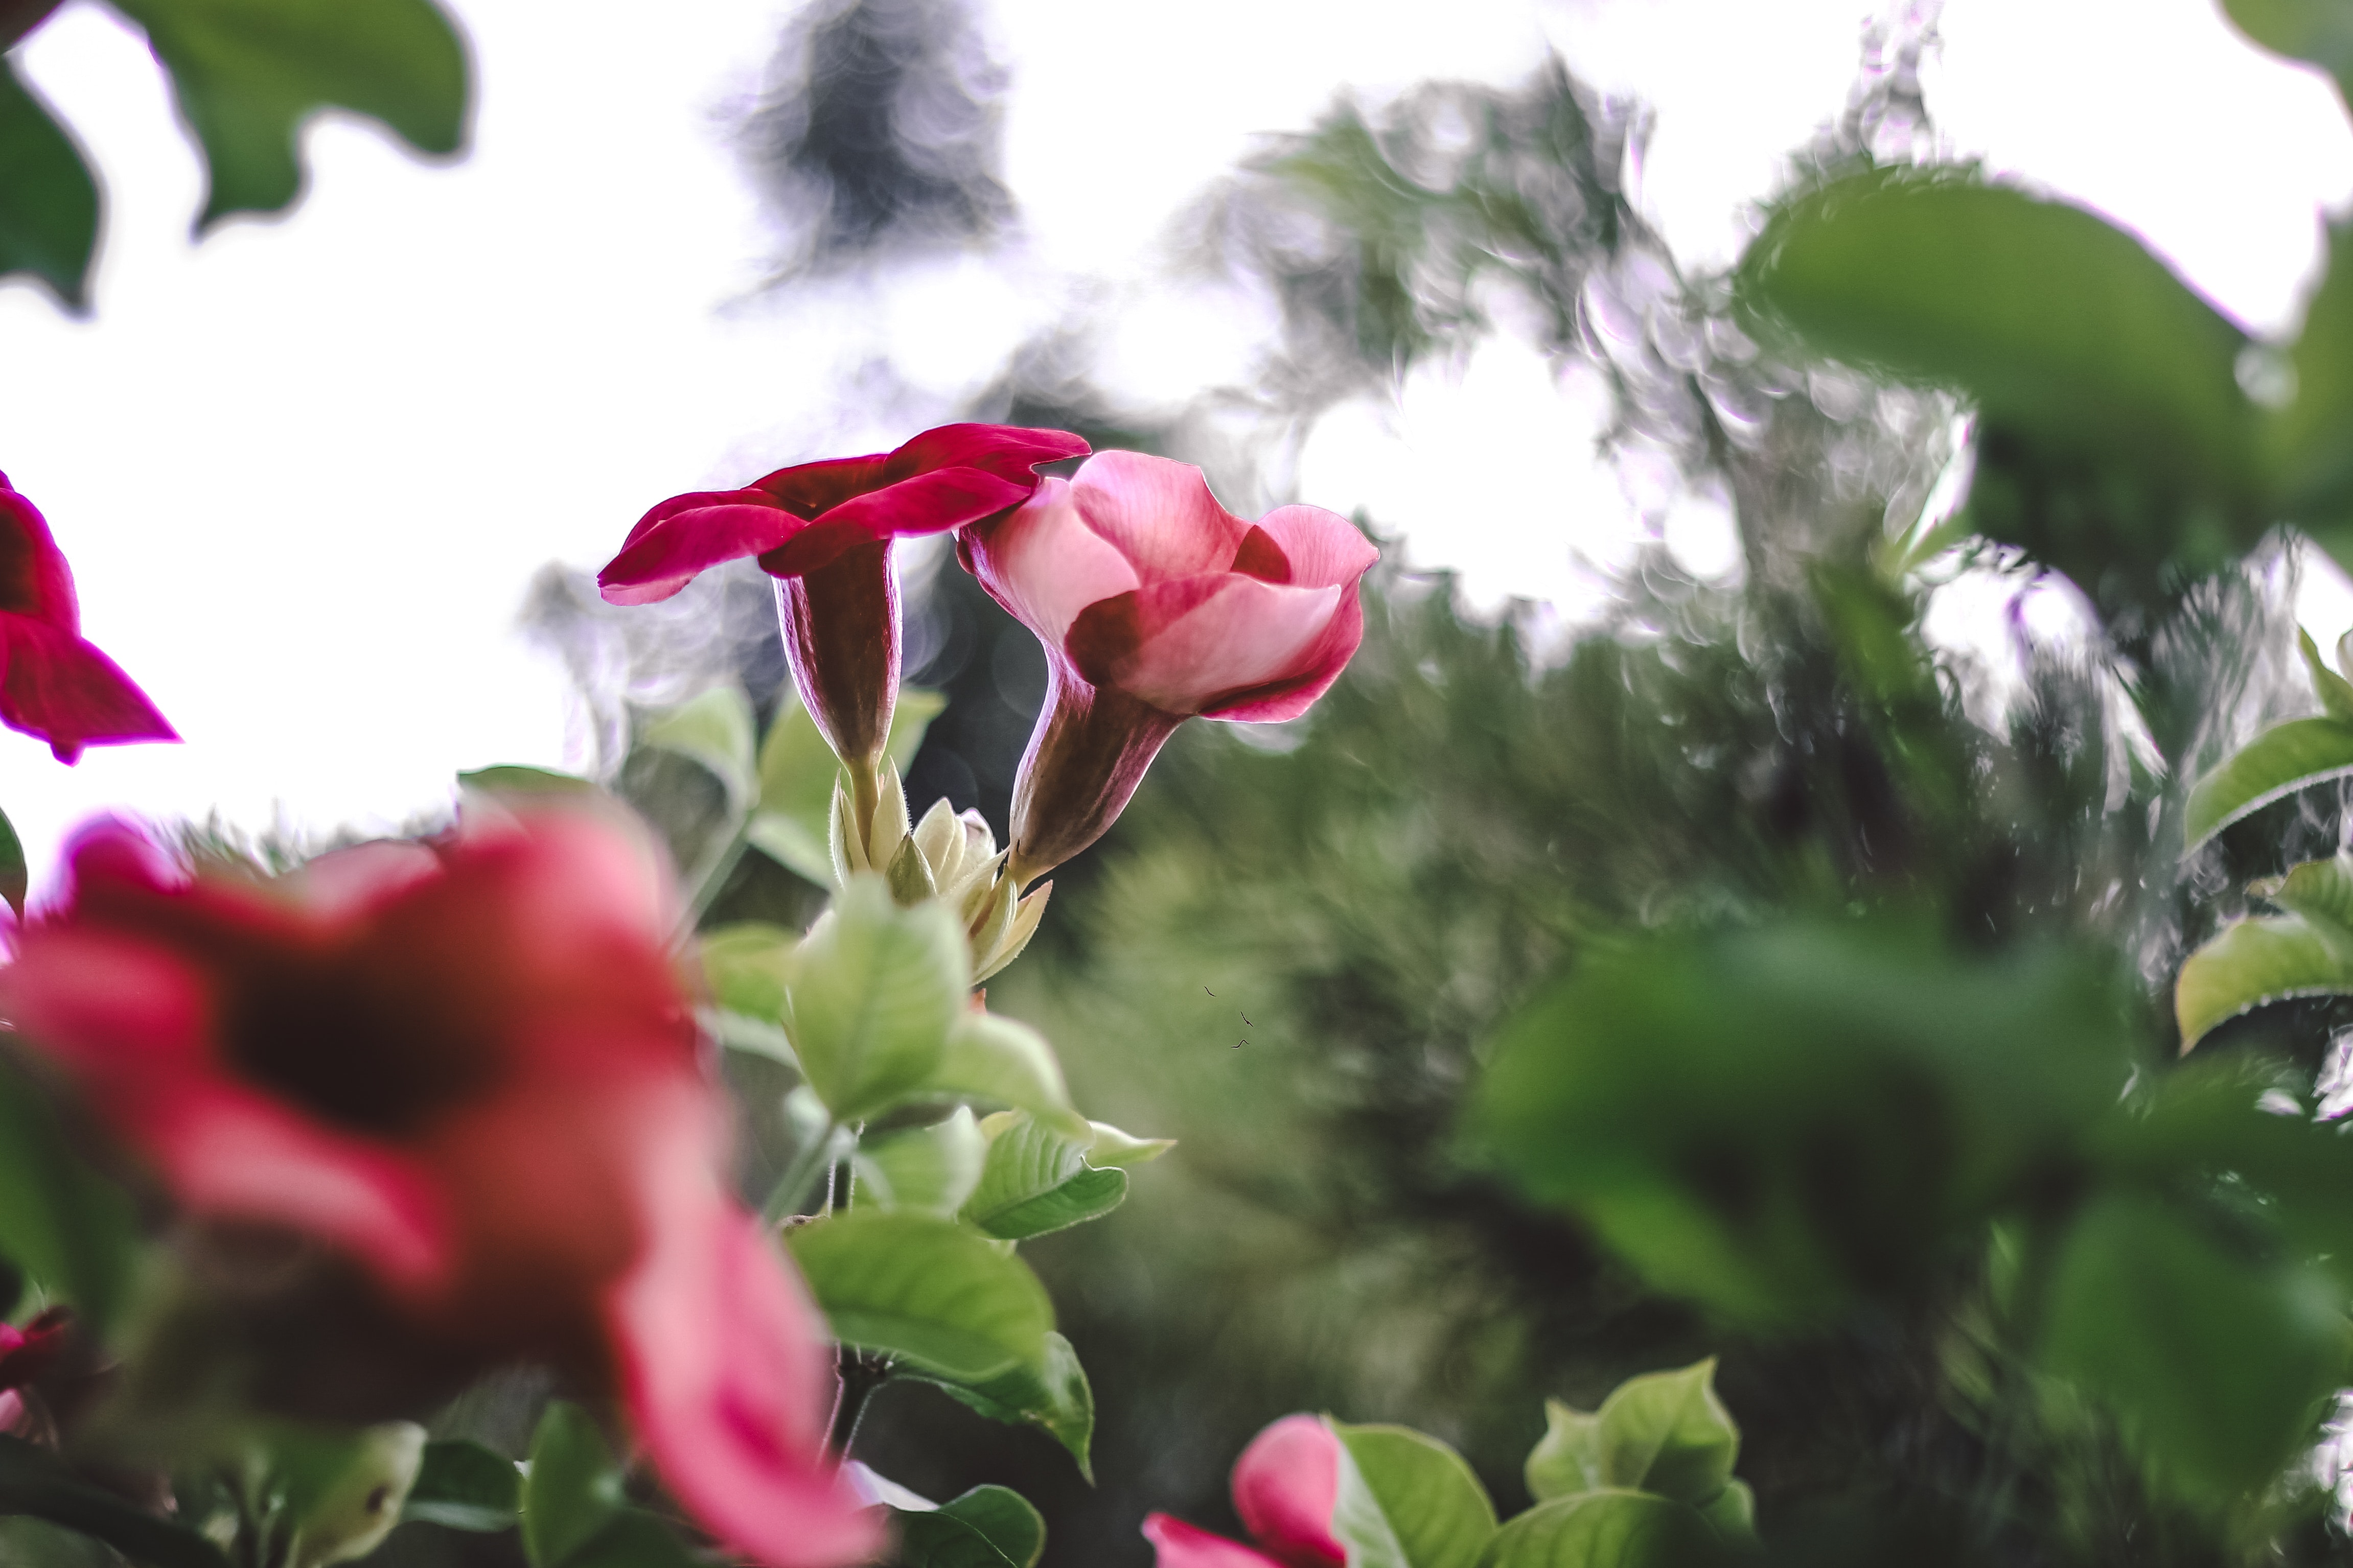
flower, flowering plant, pink, petal, plant, botany, spring, branch, rose family, plant stem, rose